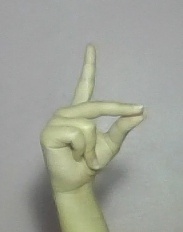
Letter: ta